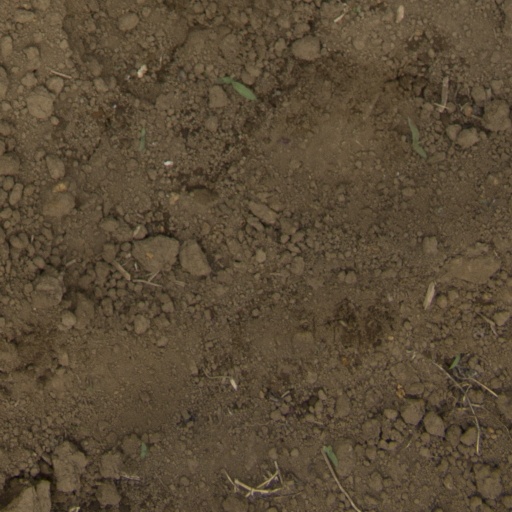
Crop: Jerusalem artichoke